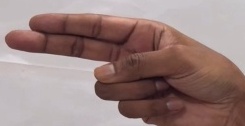
ASL sign: H